Shannon Scott

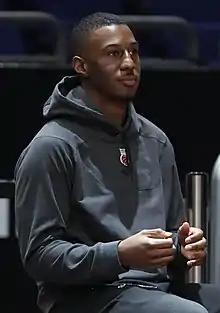
Scott with Brose Bamberg in April 2022

Shannon Dean Scott (born December 21, 1992) is an American professional basketball player who last played for the Kaohsiung Aquas of the T1 League. He played college basketball for the Ohio State Buckeyes before playing professionally in the NBA G League, Greece, Venezuela, Lithuania, Germany, and Australia.